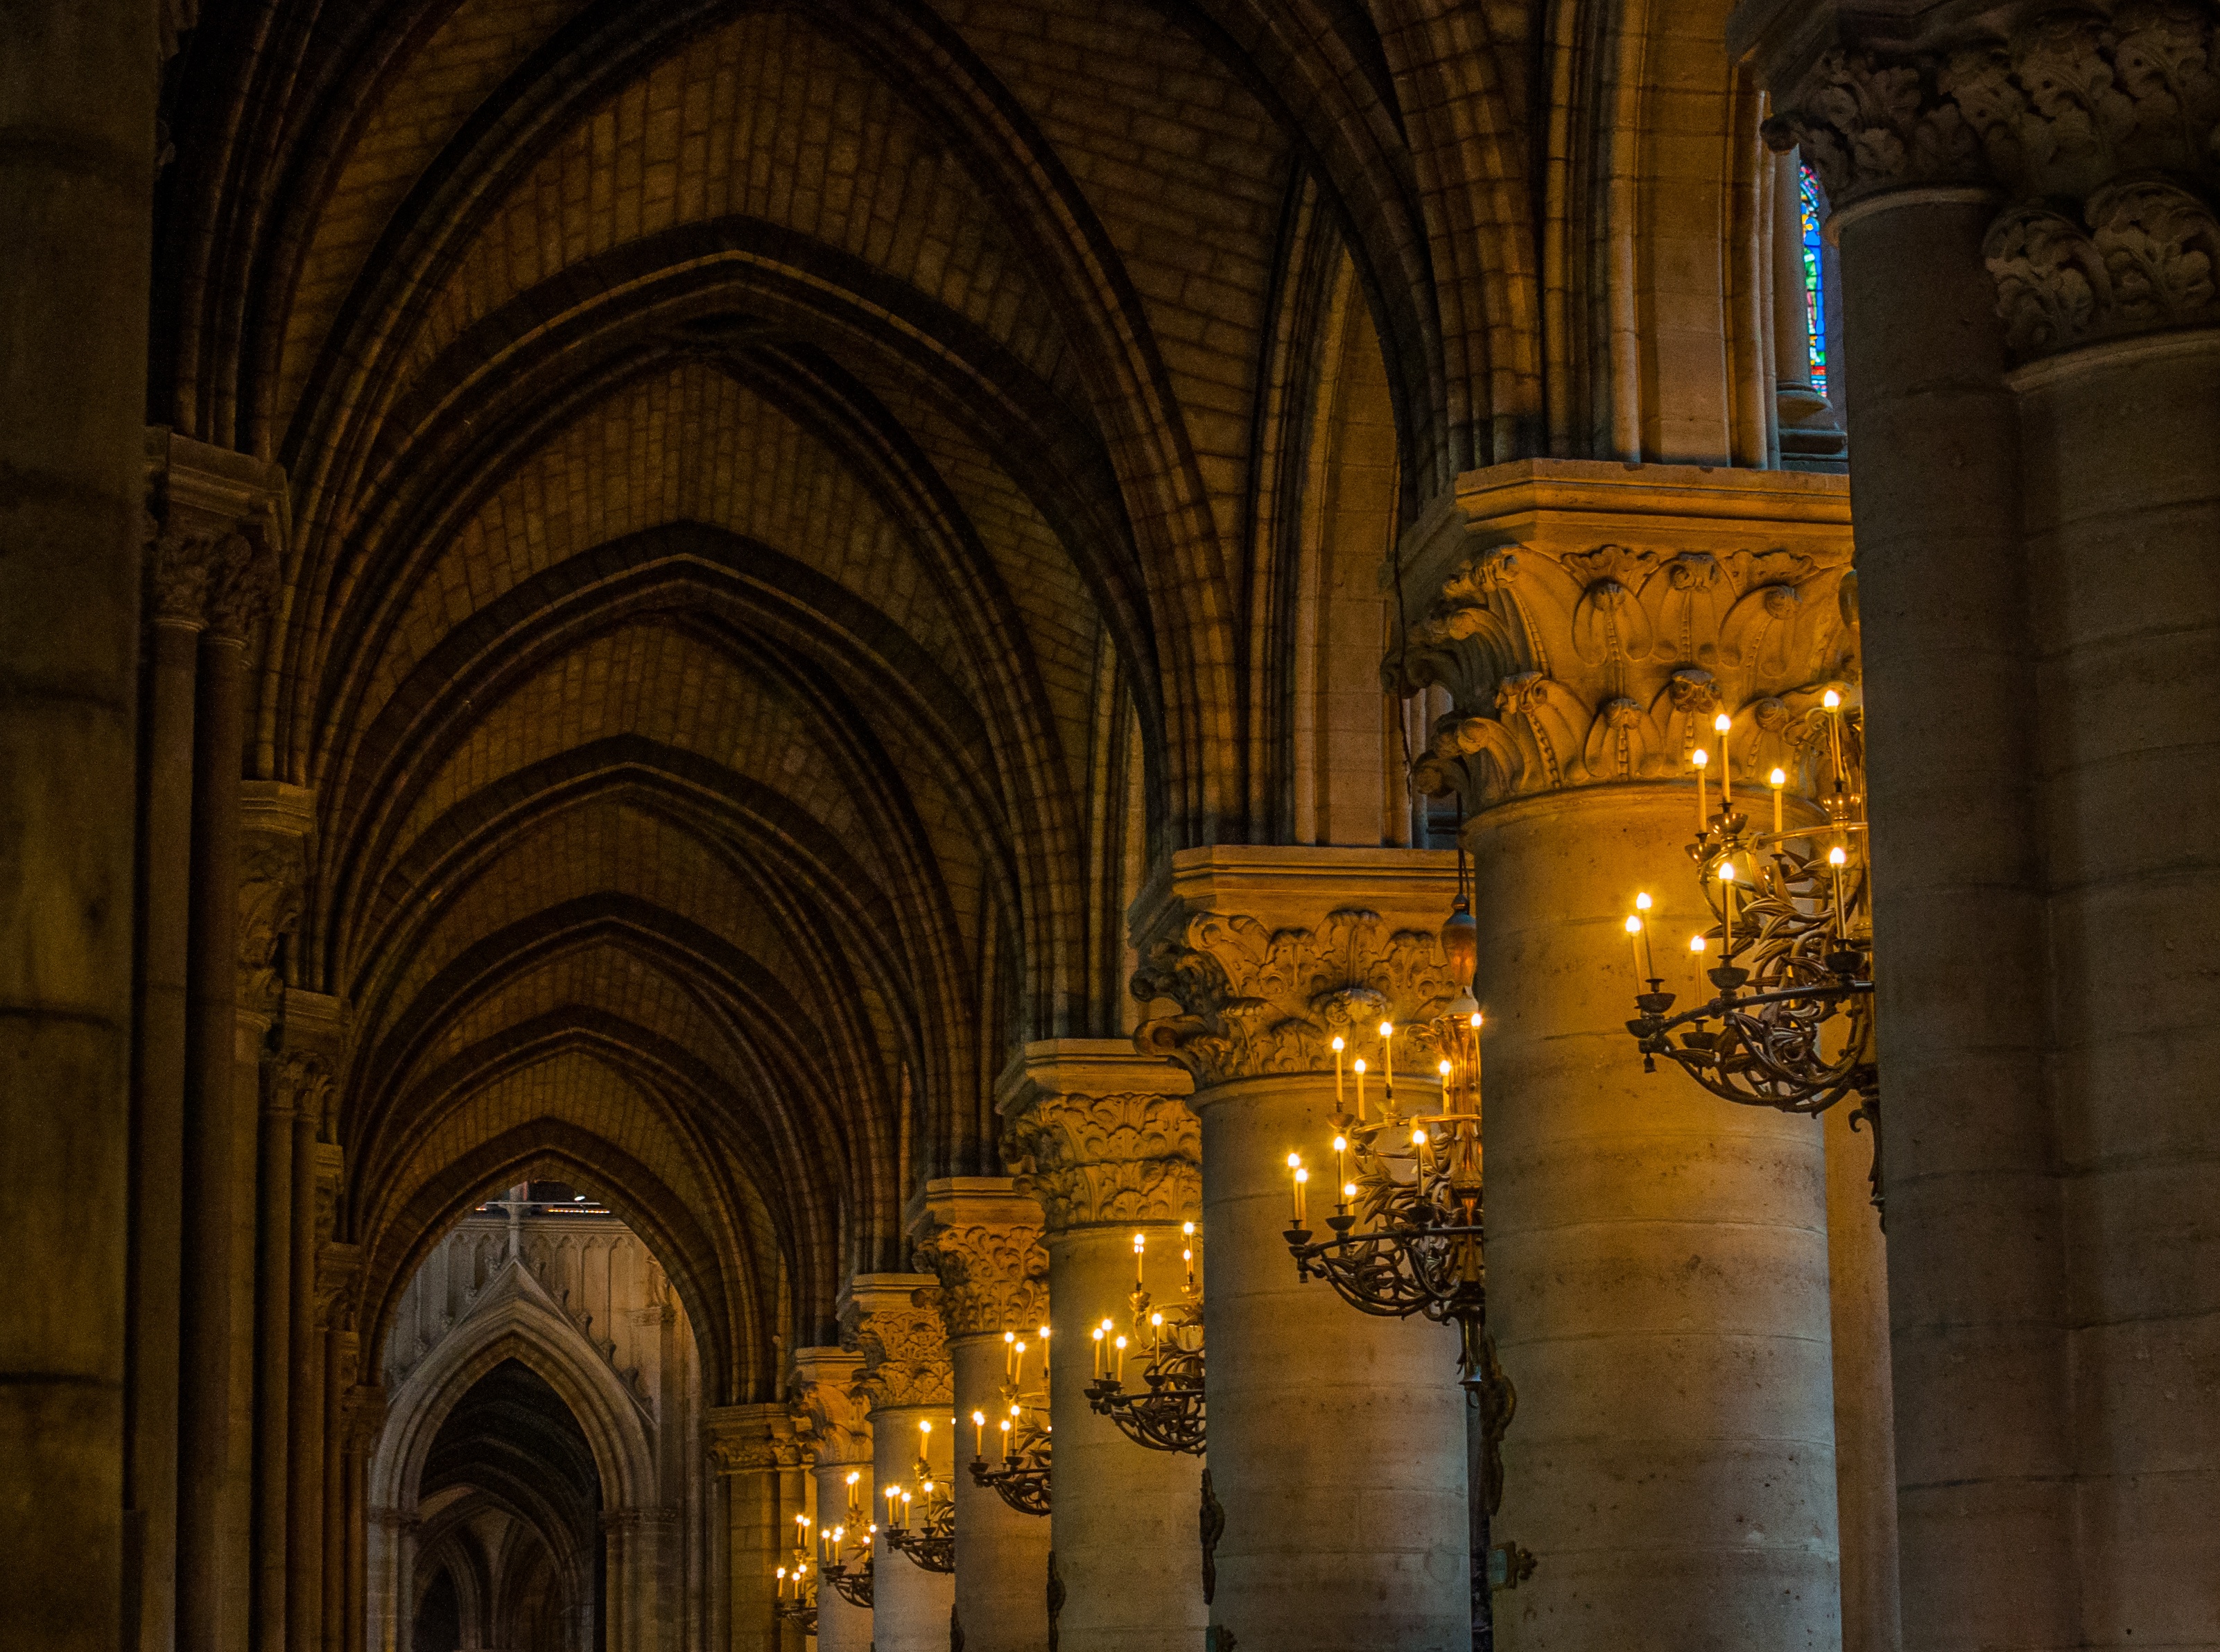
architecture, building, paris, france, arch, church, cathedral, gothic, place of worship, inside, lights, monastery, symmetry, abbey, notre, dame, basilica, gothic architecture, notre dame, ancient history